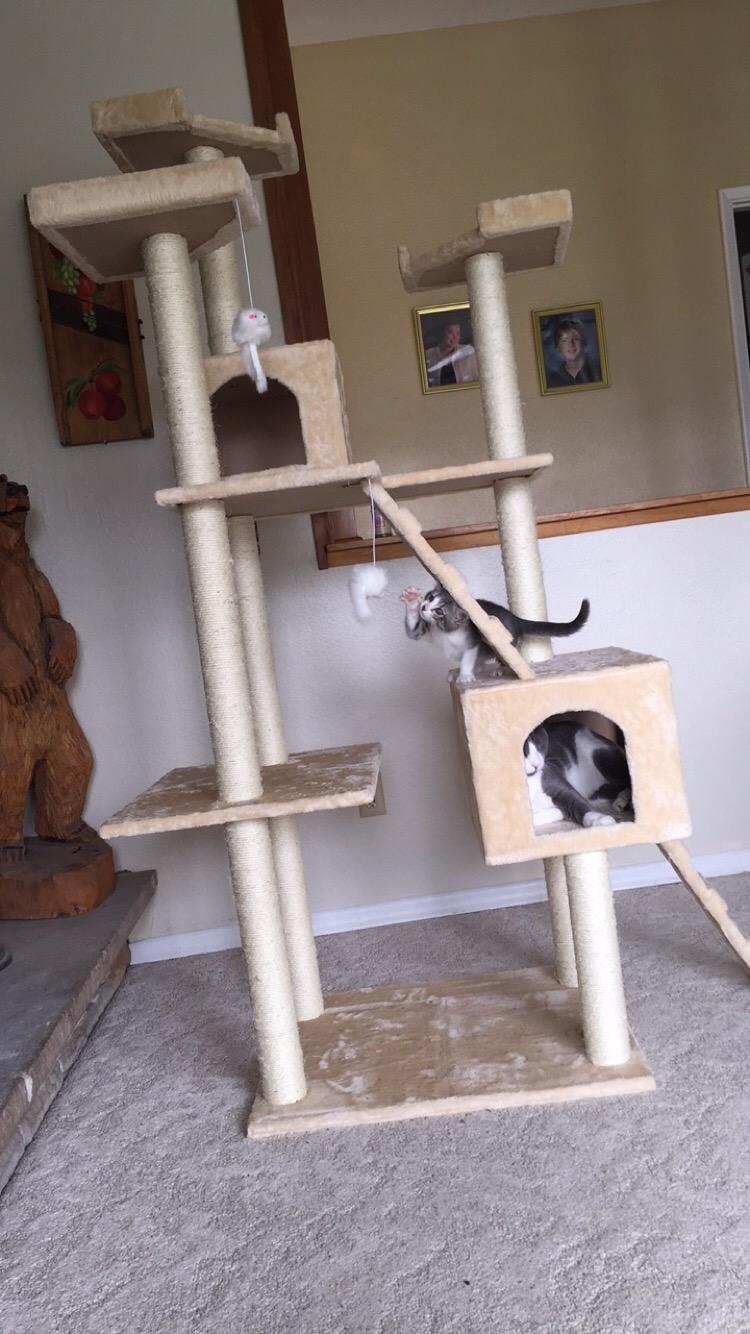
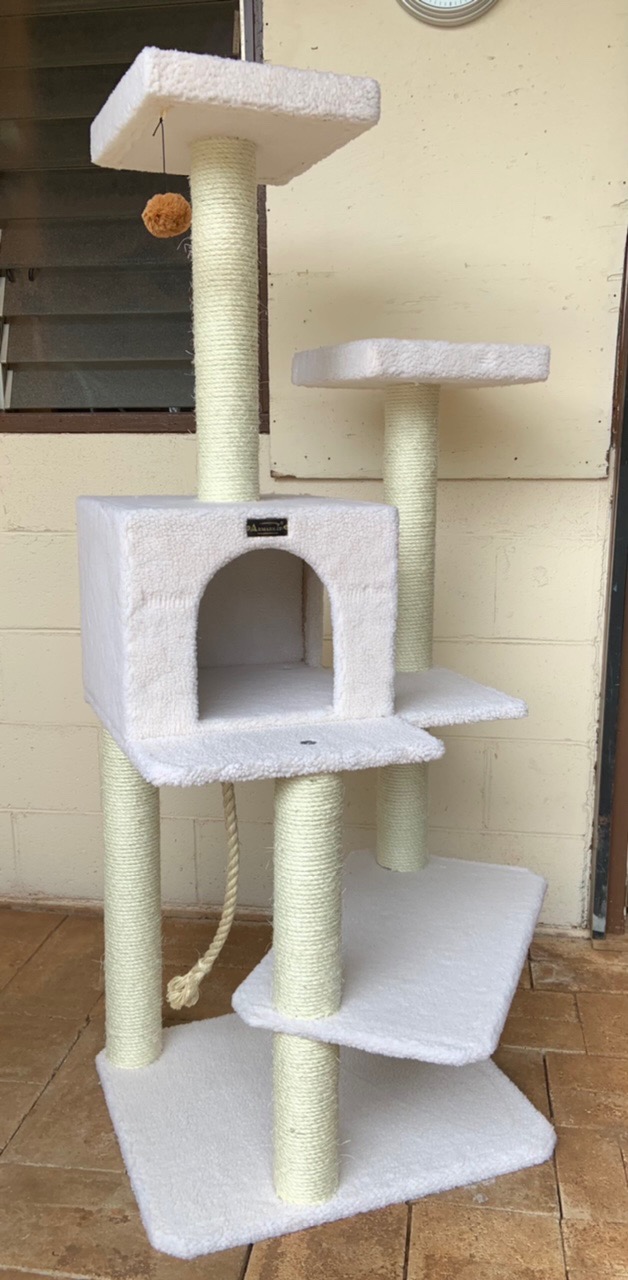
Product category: items_cat tree
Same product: no